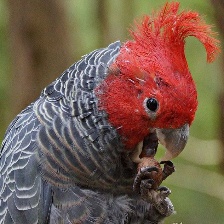
Species: GANG GANG COCKATOO
Scientific name: CALLOCEPHALON FIMBRIATUM
ImageNet parent category: sulphur-crested_cockatoo